Lake Garda

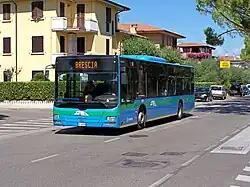
Bus directed to Brescia in Sirmione

Garda's economy is mostly dependent on tourism. Back to Roman times, especially from the early imperial age, magnificent villas were present on the shores of the lake, conceived as places dedicated to "otium", an activity actually reserved for the ruling classes. In particular Sirmione was a privileged place for the presence of sulphurous springs that allowed thermal use. Starting from the Renaissance the lake returned to be populated with noble villas.